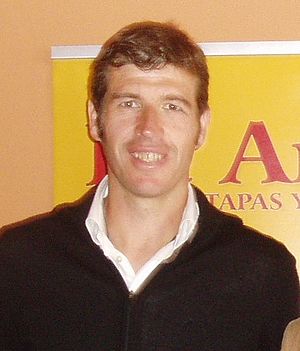
Enrique Romero
Enrique Fernández Romero er en tidligere spansk fodboldspiller. Han vandt det spanske mesterskab med Deportivo La Coruña i år 2000.